Anna Nechaevskaya

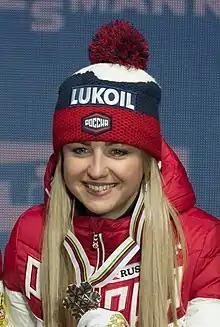
Nechaevskaya in 2019

Anna Alexandrovna Nechaevskaya (born 21 August 1991) is a Russian cross-country skier. She competed in the women's 10 kilometre freestyle at the 2018 Winter Olympics.